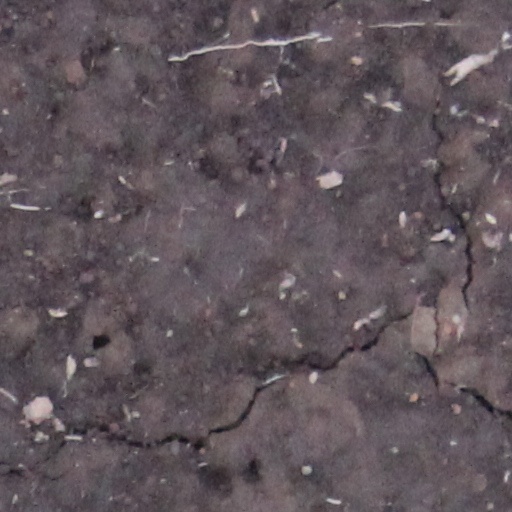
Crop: wheat